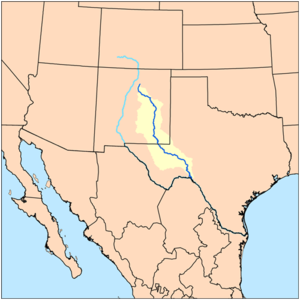
Le Pecos est un affluent du Rio Grande.